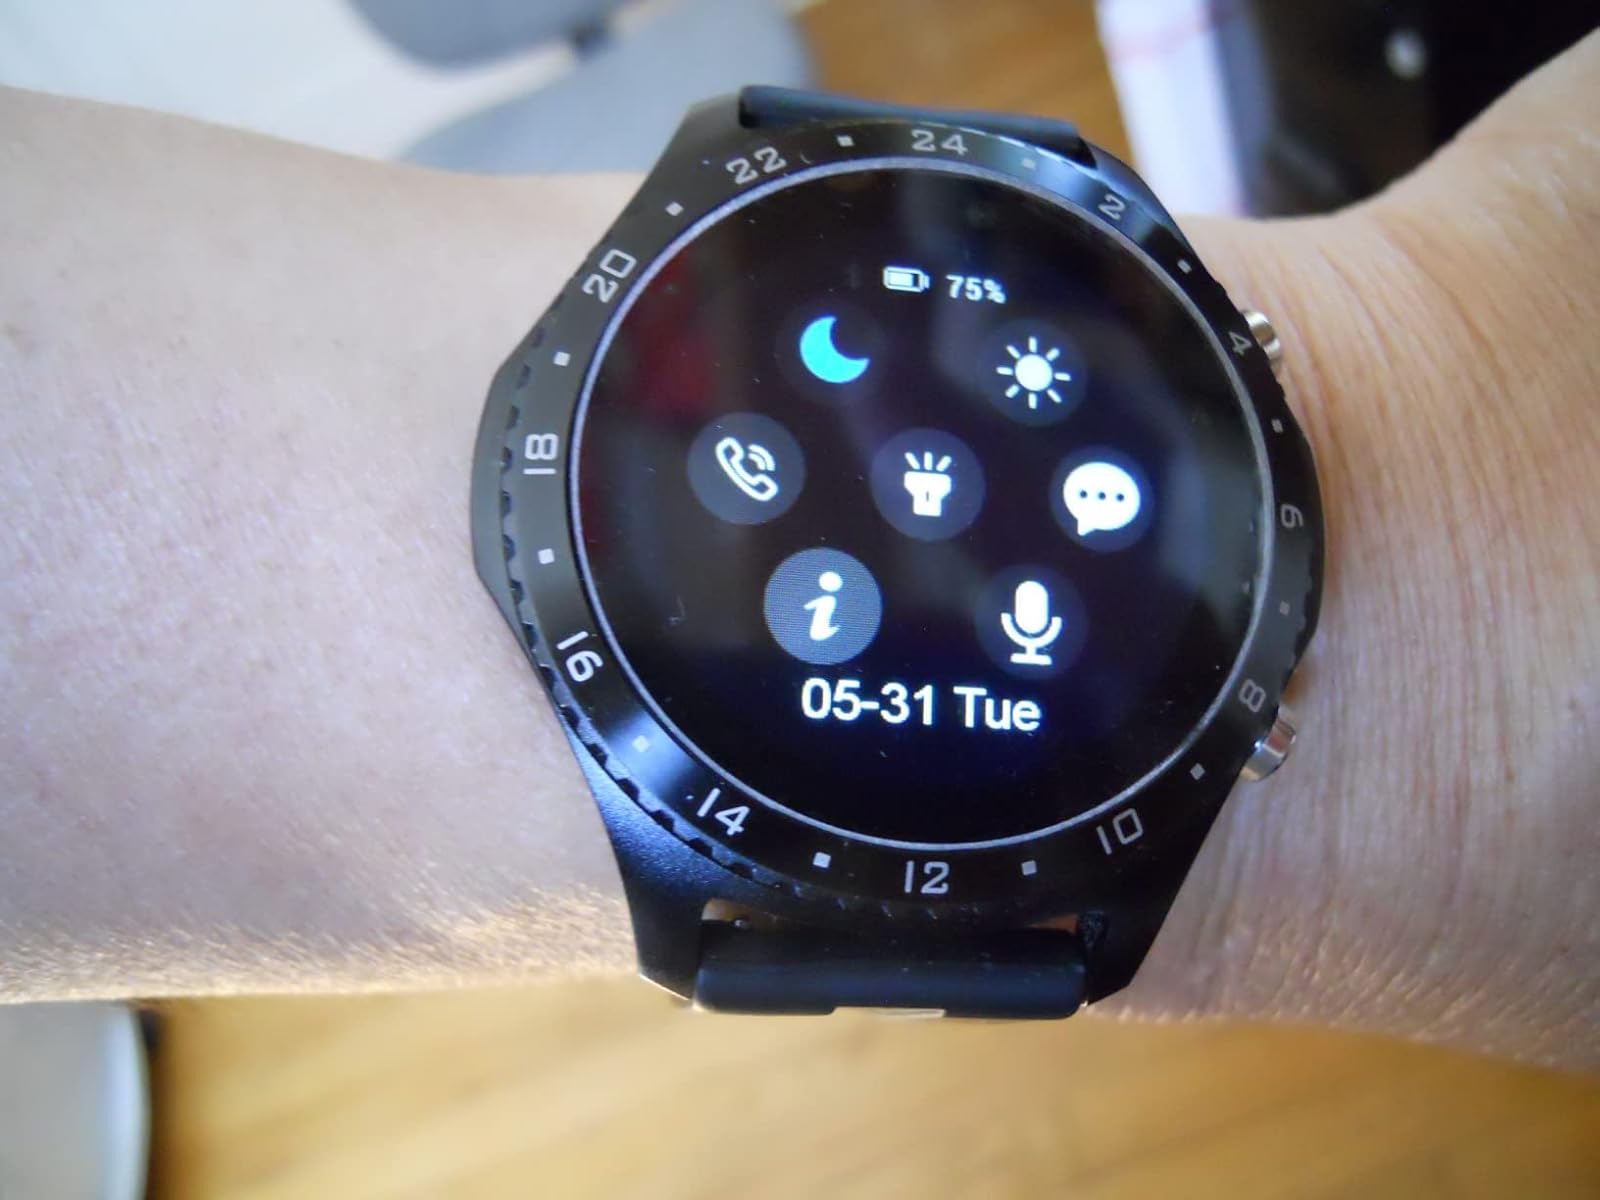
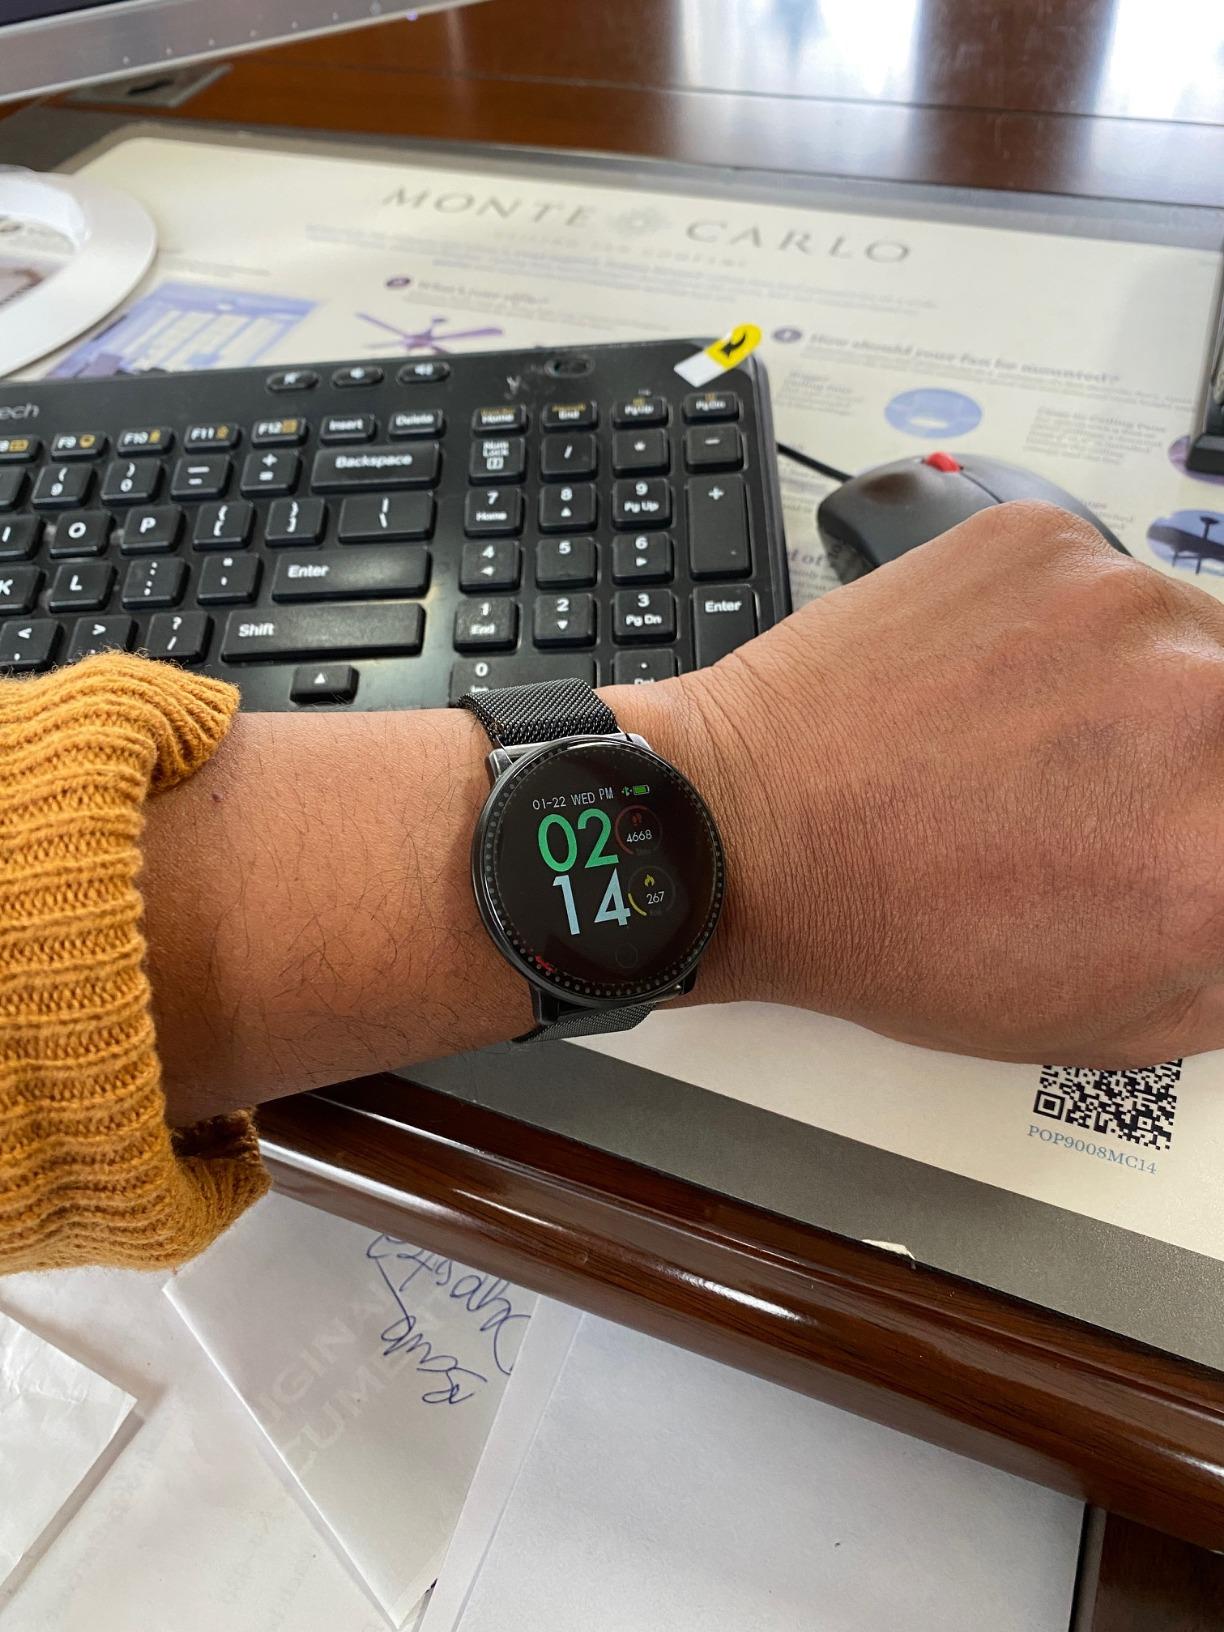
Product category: smartwatch
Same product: no